Describe the emotion expressed in this image:  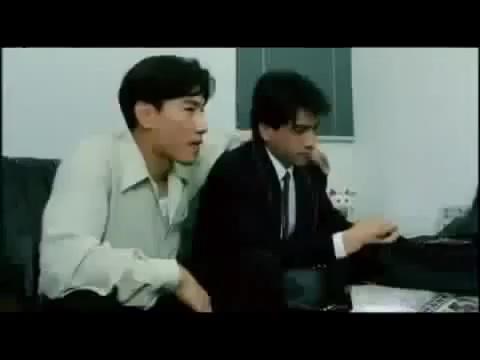
This person displays Fear, valence and arousal with low intensity.